Ultrasuede

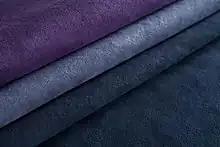
Ecsaine

Ultrasuede is the trade name for a synthetic ultra-microfiber fabric which mimics suede leather. In Japan, it is sold under the brand name Ecsaine. The fabric is used in fashion, interior decorating, automobile and other vehicle upholstery, and industrial applications, such as protective fabric for electronic equipment. It is used to make footbags (also known as hacky sacks) and juggling balls. Other manufacturers such as Sensuede and Majilite also produce similar product lines of synthetic microfiber suede.